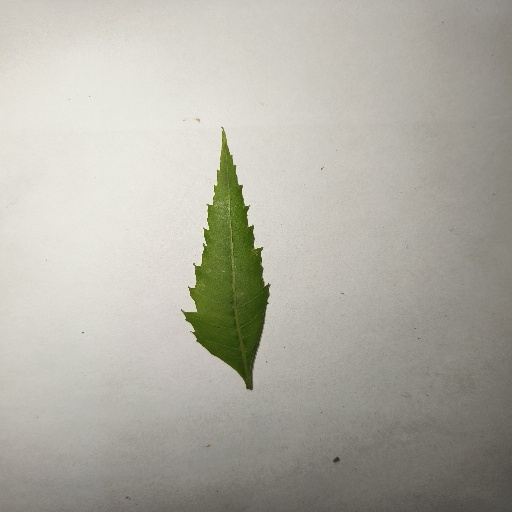
Species: Neem
Leaf condition: Healthy Leaf